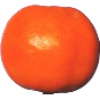
Label: Clementine 1